Operation Pitting

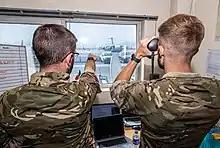
UK military personnel at Kabul International Airport (19 August 2021)

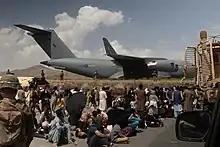
An RAF C-17 at Kabul International Airport to assist with evacuations (20 August 2021)

By 17 August, US forces, with the support of British and allied forces, had successfully taken control of the airport. The airport subsequently became more stable, allowing the RAF to begin mass airlifts. The access points to the airport, as well as the city at large, remained under Taliban control, however the Taliban were cooperative with local commanders. Chief of Joint Operations Vice Admiral Sir Ben Key warned that if the Taliban became uncooperative, British forces may have to abandon rescue operations.